Ocean Isle Beach, North Carolina

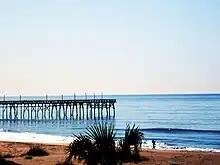
Ocean Isle Pier

As of the 2020 United States census, there were 867 people, 374 households, and 289 families residing in the town.